Beyond the Neighbourhood

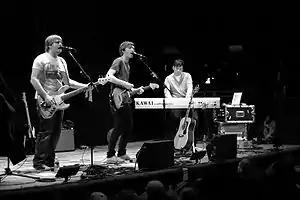
Athlete toured throughout 2007 and 2008 for "Beyond the Neighbourhood".

On 10 June 2007, "Beyond the Neighbourhood" was revealed as the album's title, and two days later, it was announced for release in three months' time. "Hurricane" premiered on BBC Radio 1 on 2 July 2007, and was posted on their website for free download later that day. Following this, they performed the song on TV for "Popworld". That same month, the band previewed some songs from their forthcoming album at a few warm up shows, leading into a three-night residency at the Koko in London. Around this time, Weevil guitarist Jonny Pilcher became a touring member of Athlete. They knew him from a remix he did of one of their songs; he was later invited to hear them work on material for "Beyond the Neighbourhood". His addition to the touring line-up came about from the album having more guitars than the band's prior work. Following this, the album's track listing was posted online.